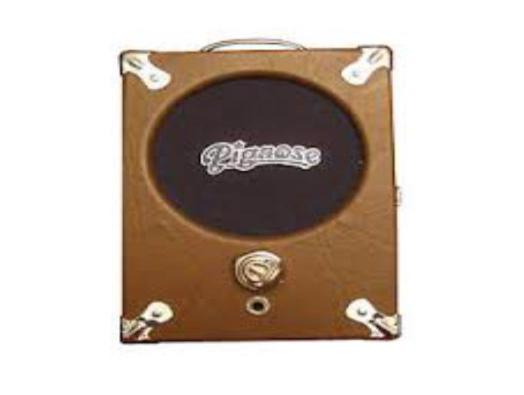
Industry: Electronic